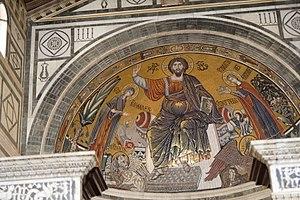
La représentation artistique de Jésus-Christ dans l'art chrétien, est devenue un thème majeur de l'art occidental, ainsi qu'en Europe orientale. Jésus-Christ a été représenté de différentes manières au cours des époques, ainsi que pour illustrer les différents épisodes de sa vie codée par l'iconographie chrétienne.
La basilique San Miniato al Monte, située dans le quartier de l'Oltrarno, à Florence, en Toscane, est une basilique élevée en hommage au premier martyr de la ville, saint Miniatus, enseveli à cet emplacement au IIIᵉ siècle, lieu que Charlemagne visita lors d'un pèlerinage.